Crested bullhead shark

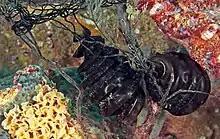
The egg case of the crested bullhead shark has distinctive, long tendrils at one end.

Crested bullhead sharks are oviparous with a possibly annual reproductive cycle. Females produce 10–16 eggs per year during late winter in July and August, though Michael (1993) noted that egg-laying may continue year-round. The egg cases measure around in length, with a pair of thin flanges spiraling 6–7 times around the outside and two slender tendrils up to long at one end, used to attach the capsule to seaweed or sponges. The capsules are usually deposited at a depth of , much deeper than the Port Jackson shark, though there is a single record of an egg being found only down. The time to hatching has been variously reported as 5 and 8–9 months; the newly emerged young measure long and resemble the adults. Last and Stevens (1994) gave the lengths at maturity for males and females at and , respectively, though mature males as small as long were later found off Queensland. Growth and aging has been documented for one captive female at the Taronga Park Aquarium, which grew an average of per year and did not lay eggs until she was almost 12 years old.